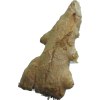
Label: ginger